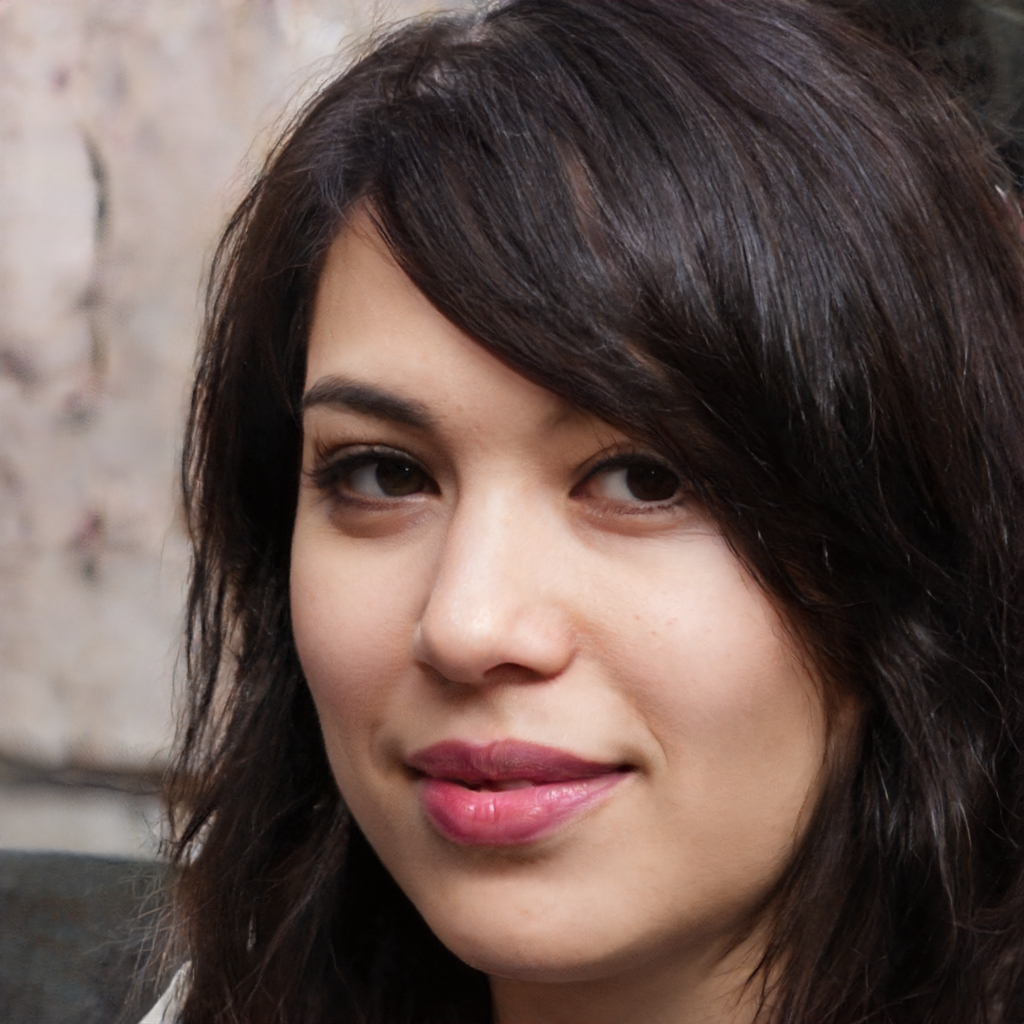
Gender: Female